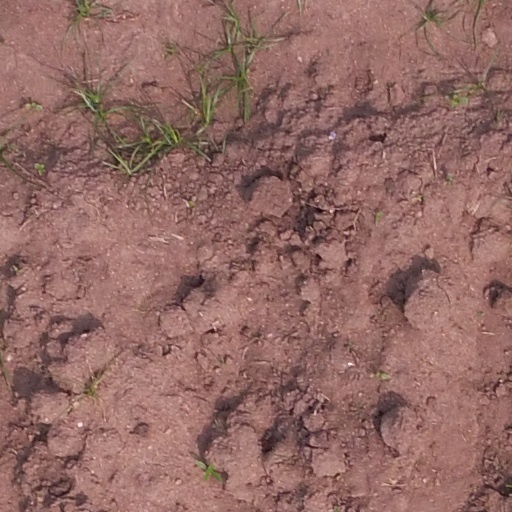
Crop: maize; corn